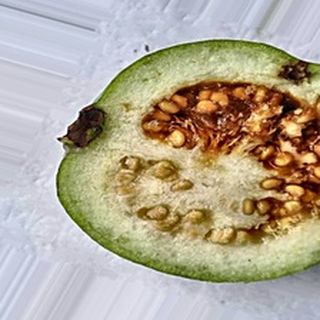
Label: guava_fruit_fly